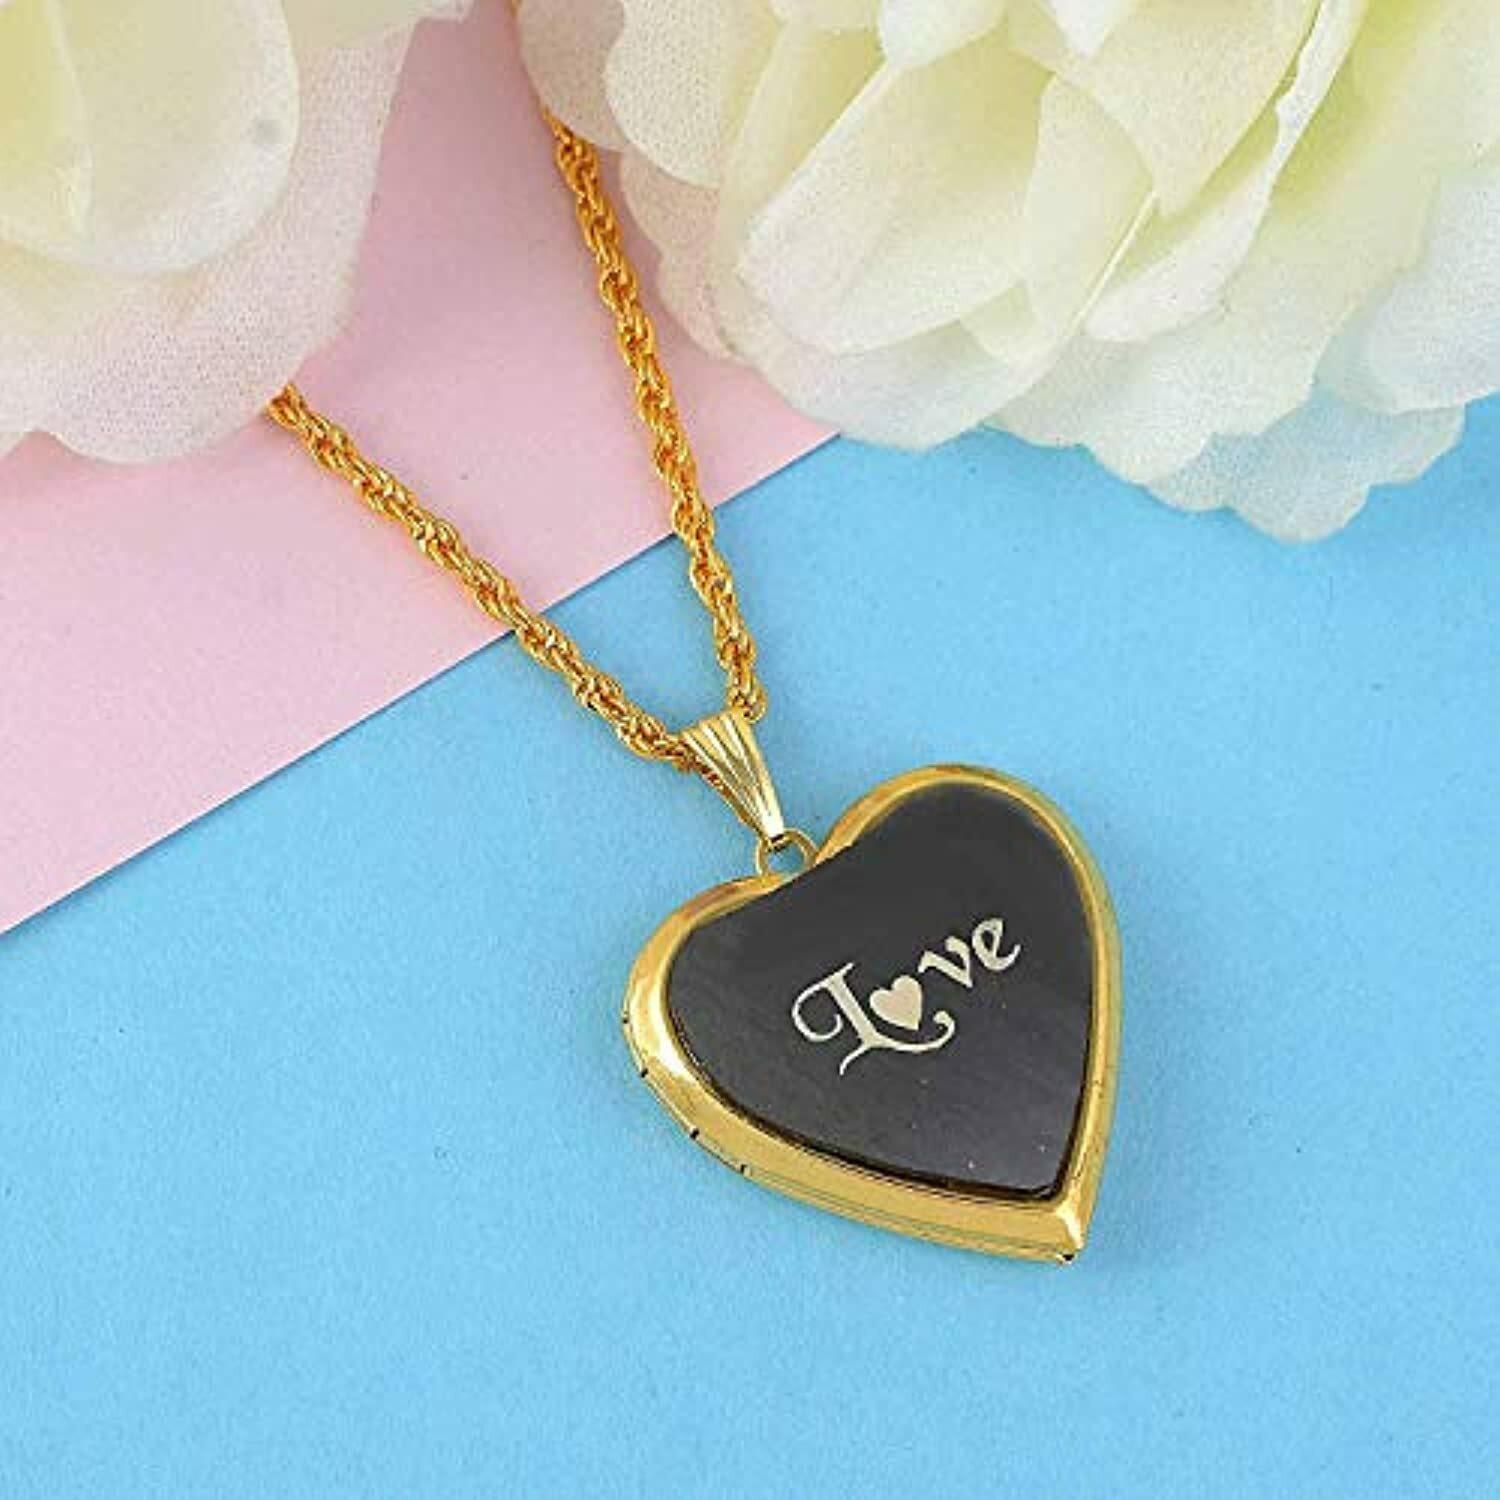
ZUMRUT MAKING YOU A STYLE SENSATION Gold Plated Brass Big Size Heart Shaped Pendant Locket (Men and Women)
Type: Necklaces & Pendants
Brand: ZUMRUT MAKING YOU A STYLE SENSATION
Price: Rs. 399
 Zumrut is jaipur based leading manufacturer and exporter of high quality fashion and imitation jewellery, handmade painting jewellery,etc. Heart shaped locket necklaceheart designexpanding photo locket necklaces,open the claps on locket and expand to pictures of precious loved ones. Locket necklace that hold picture memory heart shaped locket is a sweet gift for family and friends to remember those precious people in their lives and keep them close to your heart. A perfect gift necklace come with a gift box. For loved family and good friends on birthdays, christmas, holidays, graduations.
Features: Love heart photot locket necklace that holds picture,This lovely lifetime jewelry heart locket necklace will bring smiles from your loved one.These are all memories we want to to be reminded of and a locket is a perfect special place,You can put a photo or message into it. Or diy. Photos are easy to install in this precious locket. We have the perfect size heart to fit photos in easily. Show your love and affection or propose to your love,Made in india all our products are manufactured in india and are exclusively crafted to adorn your persona.
Included: 1 Locket Pendant